John Muir

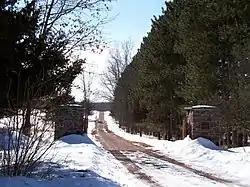
Entrance to Fountain Lake Farm near Portage, Wisconsin

When he was 22 years old, Muir enrolled at the University of Wisconsin–Madison, paying his own way for several years. There, under a towering black locust tree beside North Hall, Muir took his first botany lesson. A fellow student plucked a flower from the tree and used it to explain how the grand locust is a member of the pea family, related to the straggling pea plant. Fifty years later, the naturalist Muir described the day in his autobiography. "This fine lesson charmed me and sent me flying to the woods and meadows in wild enthusiasm". As a freshman, Muir studied chemistry with Professor Ezra Carr and his wife Jeanne; they became lifelong friends and Muir developed a lasting interest in chemistry and the sciences. Muir took an eclectic approach to his studies, attending classes for two years but never being listed higher than a first-year student due to his unusual selection of courses. Records showed his class status as "irregular gent" and, even though he never graduated, he learned enough geology and botany to inform his later wanderings.